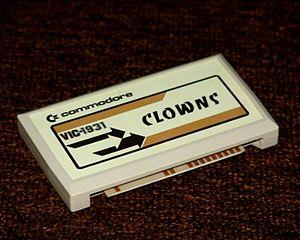
Le VIC-20 est un ordinateur personnel 8 bits qui était construit par Commodore International avec 5 ko de RAM et une unité centrale basée sur un processeur MOS 6502. Il ressemblait à ses successeurs le C64 et le C16. Le VIC-20 apparut en juin 1980, 2 ans et 9 mois après la sortie du premier ordinateur personnel de Commodore, le PET.